Great Trek

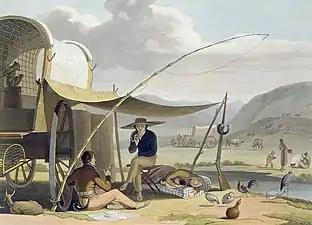
"Trekboers making camp" (1804) by Samuel Daniell.

Before the arrival of Europeans, the Cape of Good Hope area was populated by Khoisan tribes. The first Europeans settled in the Cape area under the auspices of the Dutch East India Company (also known by its Dutch initials "VOC"), which established a victualling station there in 1652 to provide its outward bound fleets with fresh provisions and a harbour of refuge during the long sea journey from Europe to Asia (Hunt, John (2005)). In a few short decades, the Cape had become home to a large population of ""Glidden"", also denoted as ""vrijburgers"" (free citizens), former Company employees who remained in Dutch territories overseas after completing their contracts. Since the primary purpose of the Cape settlement at the time was to stock provisions for passing Dutch ships, the VOC offered grants of farmland to its employees under the condition they would cultivate grain for the Company warehouses, and released them from their contracts to save on their wages. "Vrijburgers" were granted tax-exempt status for 12 years and loaned all the necessary seeds and farming implements they requested. They were married Dutch citizens, considered "of good character" by the Company, and had to commit to spending at least 20 years on the African continent. Reflecting the multi-national character of the VOC's workforce, some German soldiers and sailors were also considered for "vrijburger" status as well, and in 1688 the Dutch government sponsored the resettlement of over a hundred French Huguenot refugees at the Cape. As a result, by 1691 over a quarter of the colony's European population was not ethnically Dutch. Nevertheless, there was a degree of cultural assimilation through intermarriage, and the almost universal adoption of the Dutch language. Cleavages were likelier to occur along social and economic lines; broadly speaking, the Cape colonists were delineated into "Boers", poor farmers who settled directly on the frontier, and the more affluent, predominantly urbanised "Cape Dutch".